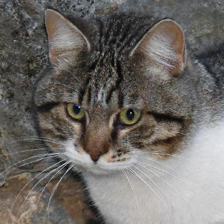
Label: animals